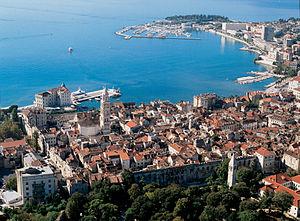
Split se place au deuxième rang des villes les plus peuplées de Croatie et est le siège du comitat de Split-Dalmatie. Au recensement de 2011, le comitat comptait 454 798 habitants, la municipalité 178 102 habitants, dont 96,23 % de Croates et la ville seule comptait 167 121 habitants.